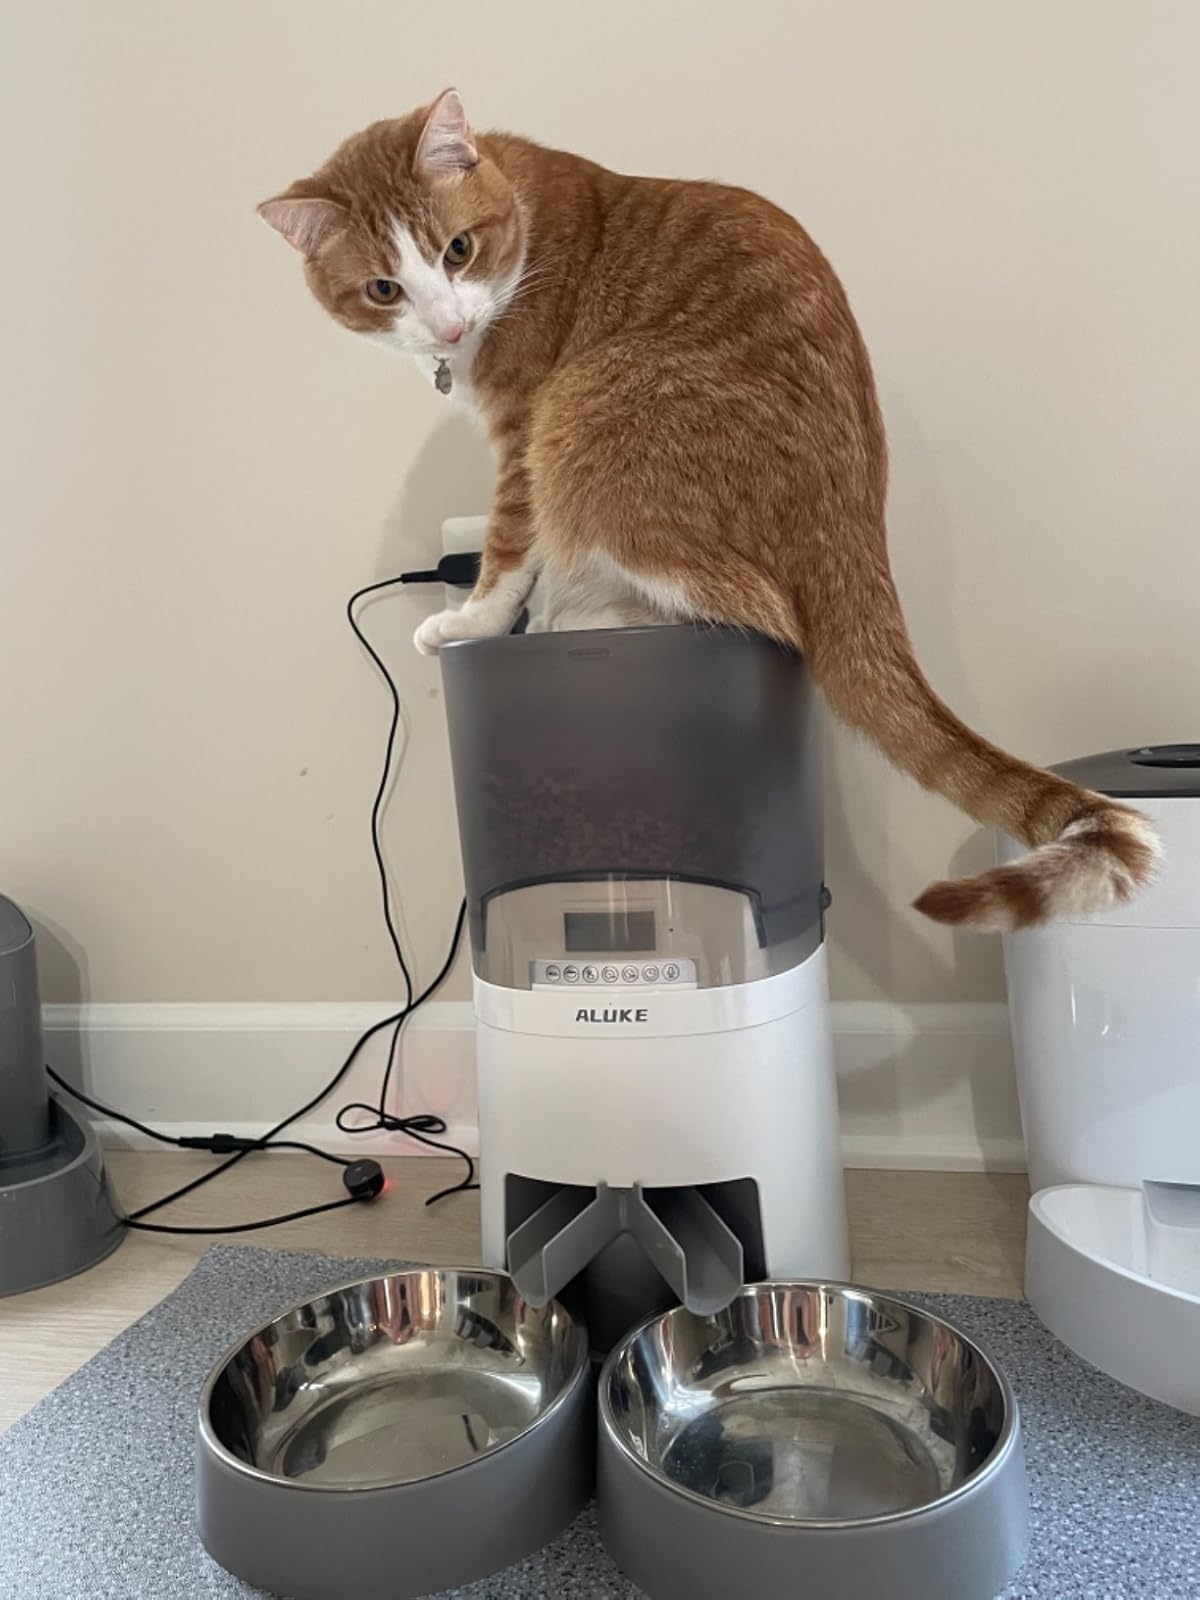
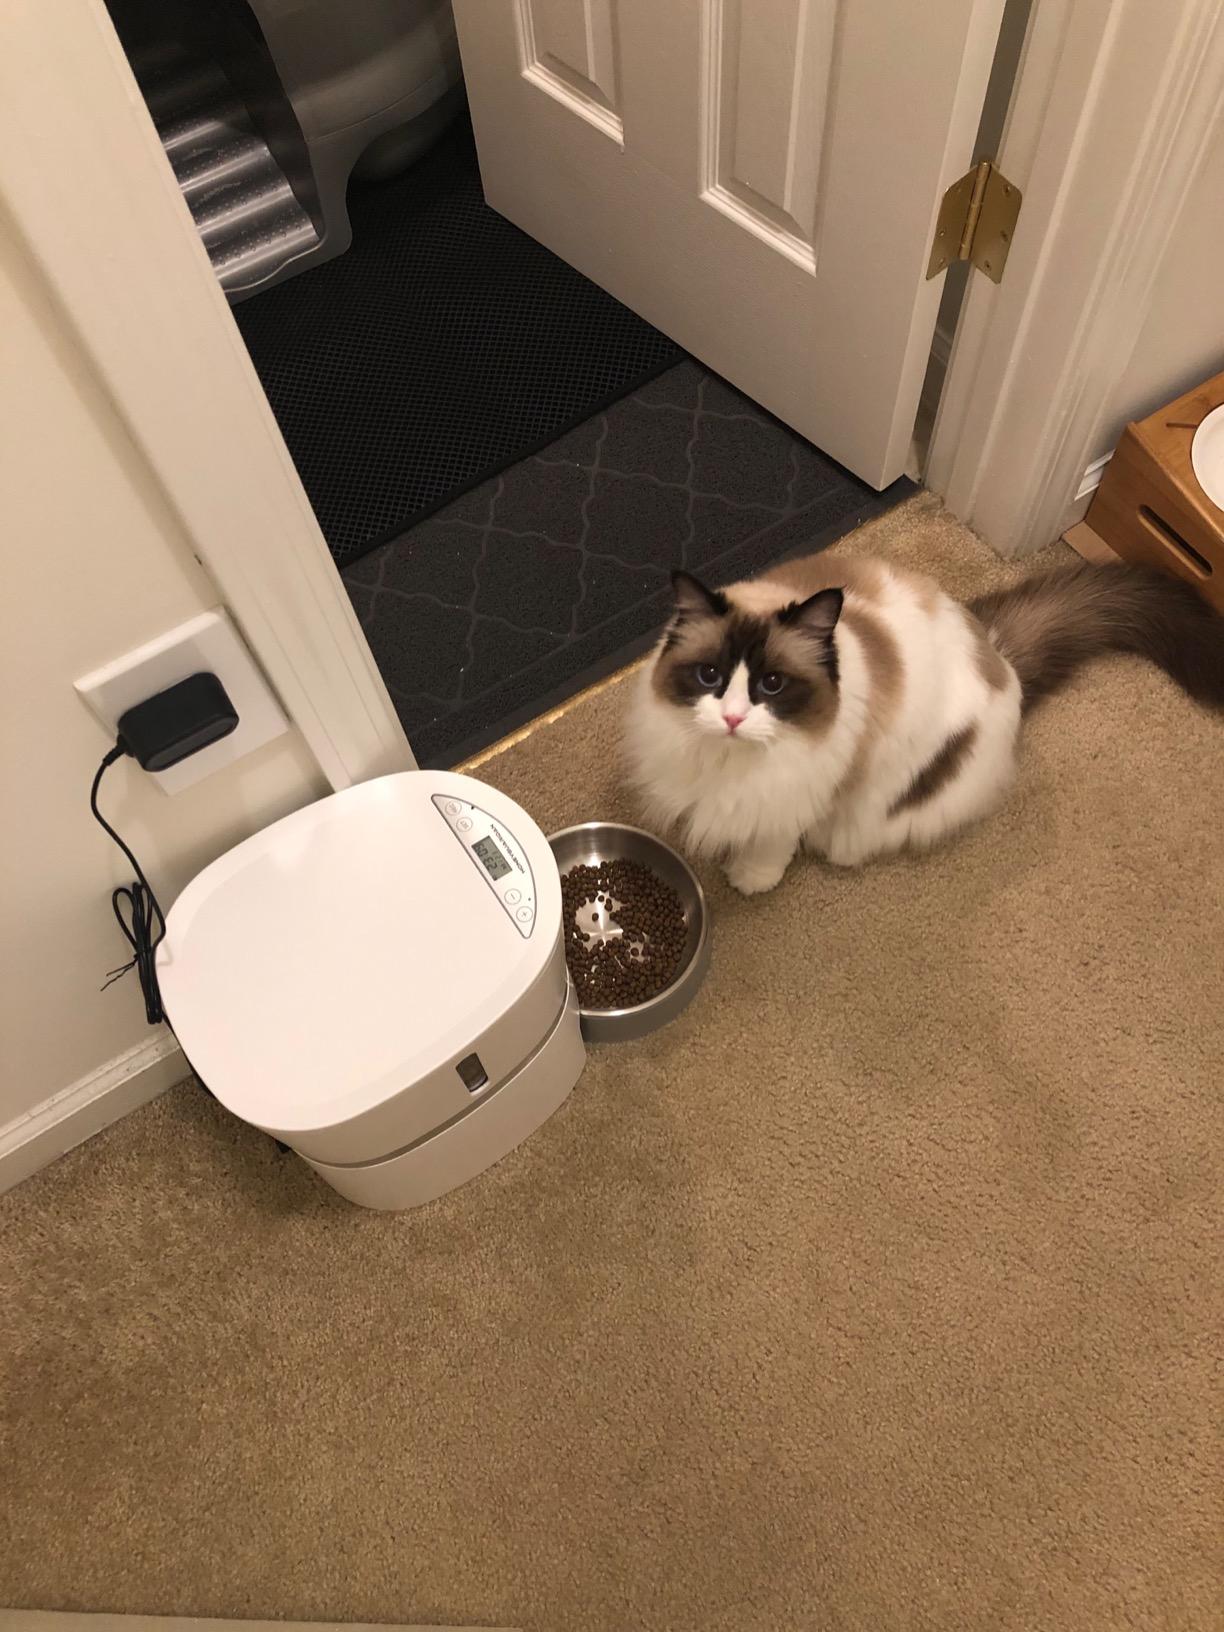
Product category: items_feeder
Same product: no